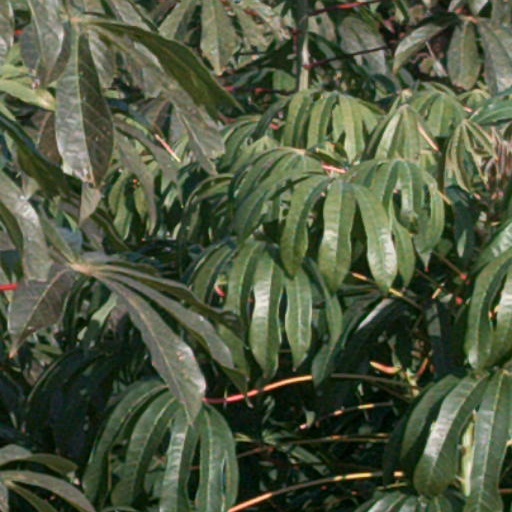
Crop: cassava